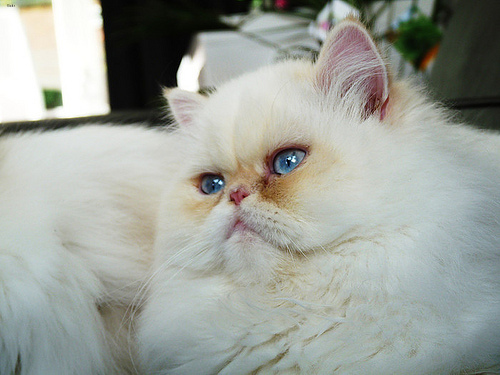
Animal: cat
Breed: persian